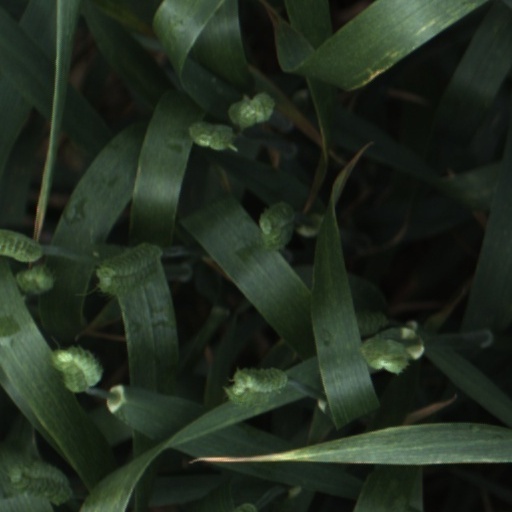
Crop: wheat